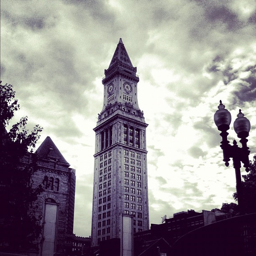
A grey clock tower with cloudy sky in the background.
an image of a tall building with a clock
A tall building with windows and a point at the top.
A tall tower with many windows and a clock at the top portion.
a tall clock tower with a sky background